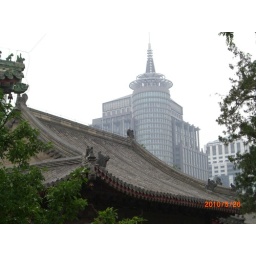
Nice juxtoposition of the Demon Temple against backdrop of modern office building